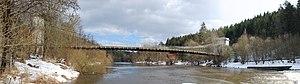
Le pont de Stádlec, Stádlecký Most en tchèque, traverse la rivière Lužnice à Stádlec depuis 1975 ; c'est le dernier survivant de style Empire, des ponts suspendus à chaînes en République tchèque. De sa construction en 1848 jusqu'en 1960, il enjambe la Vltava, dans le petit village de Podolsko. En 1959, il est inscrit au patrimoine national. Entre 1960 et 1975, il est démonté et déplacé à Stádlec, sur la Lužnice, d'où le nom qu'il porte aujourd'hui.